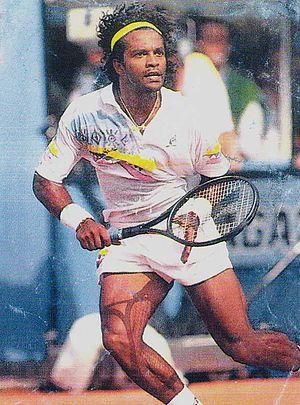
Ronald Agénor, de son nom complet Ronald Jean-Martin Agénor, né le 13 novembre 1964 à Rabat, est un ancien joueur de tennis professionnel haïtien, naturalisé américain en 2006.